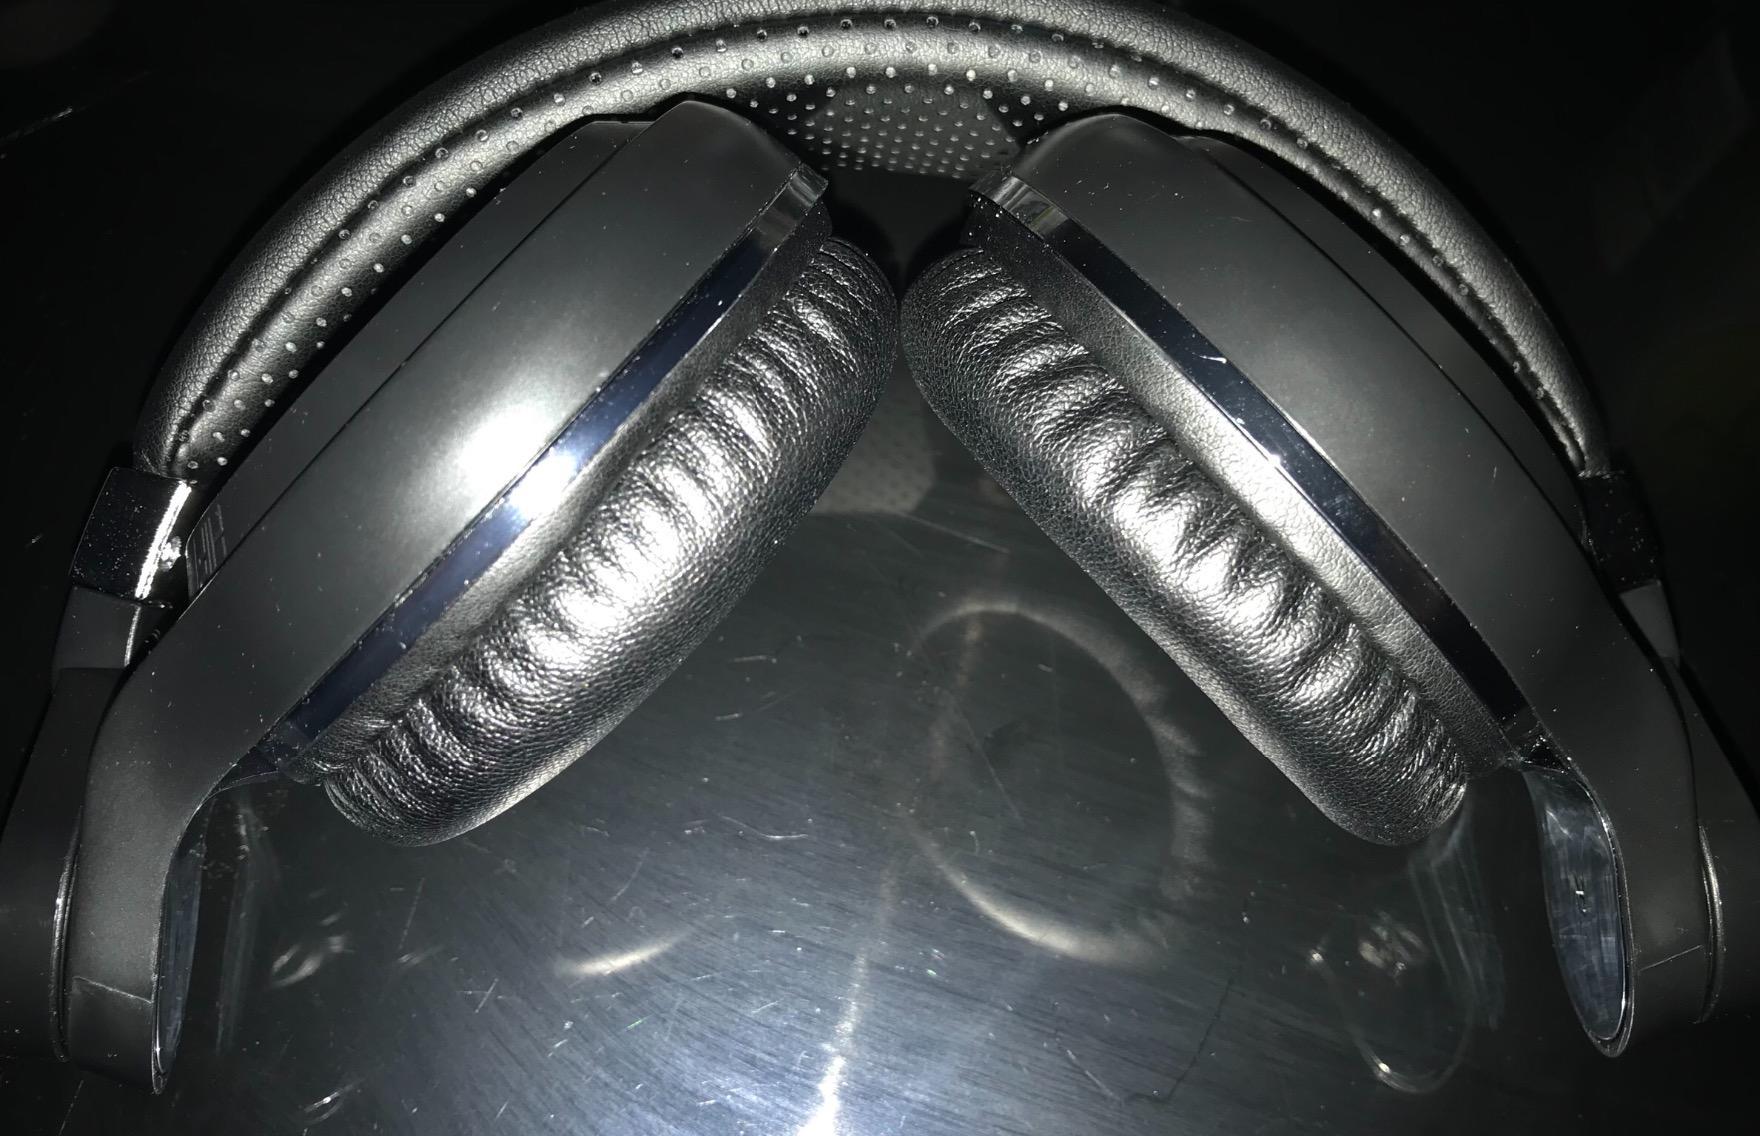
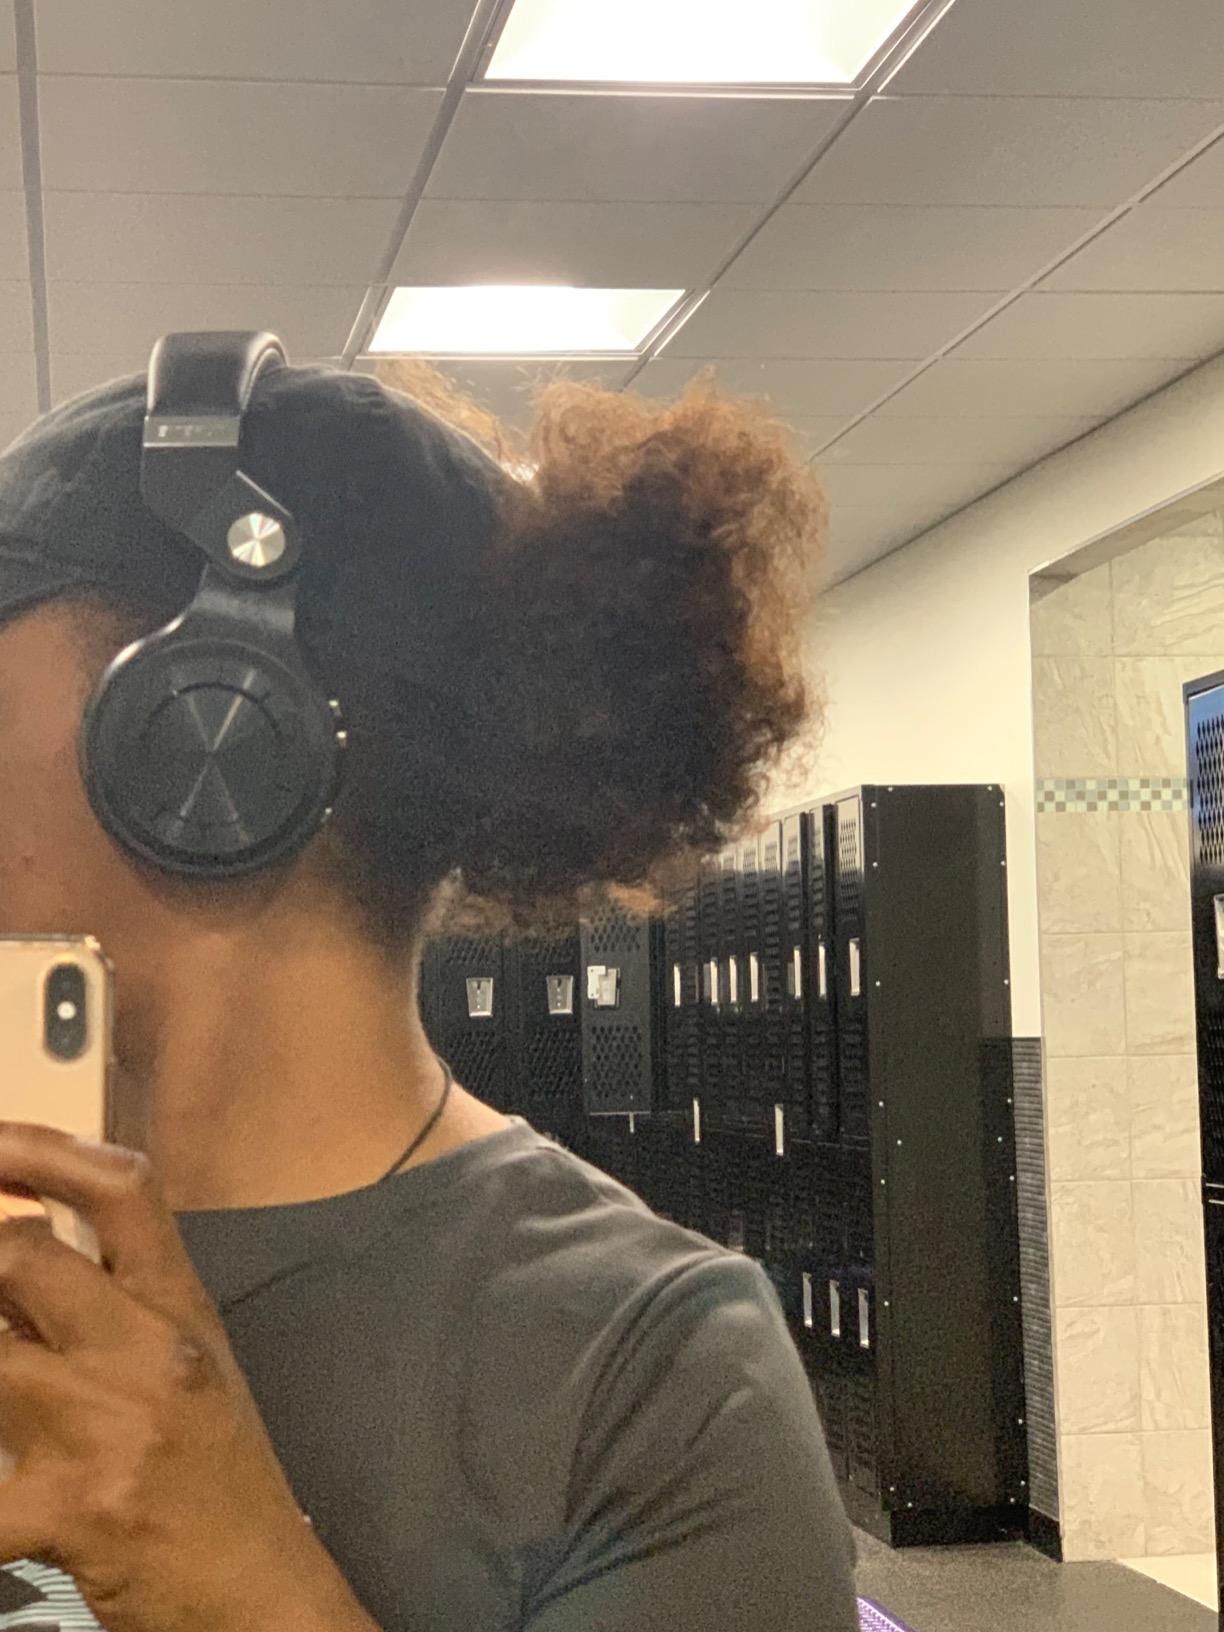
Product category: headphones
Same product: yes